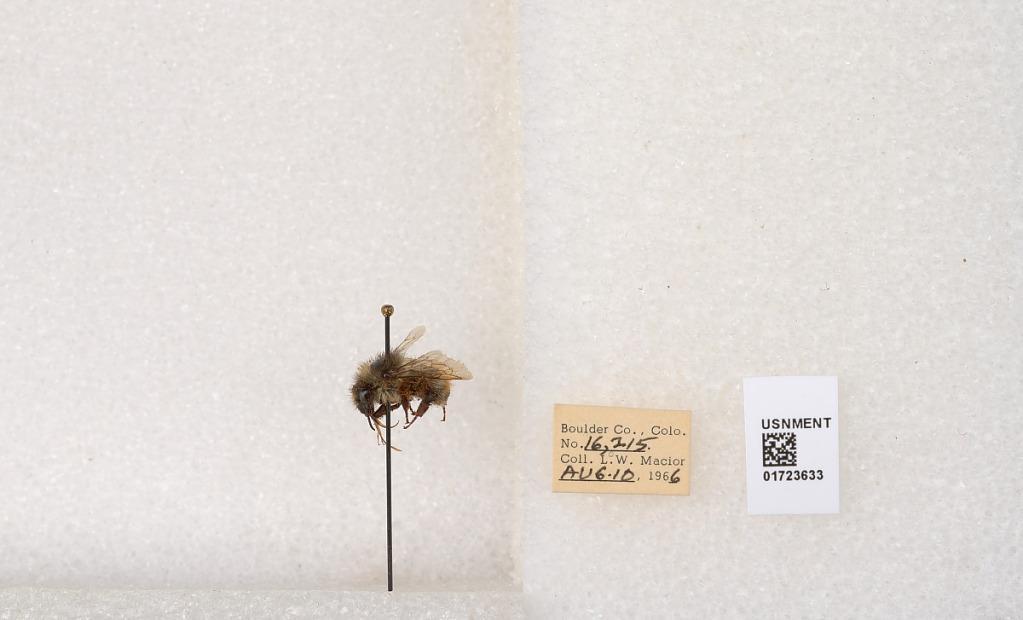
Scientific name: Bombus flavifrons Cresson
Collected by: L. Macior
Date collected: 1966-8-10
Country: United States
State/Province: Colorado
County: Boulder
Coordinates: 40.0925, -105.358